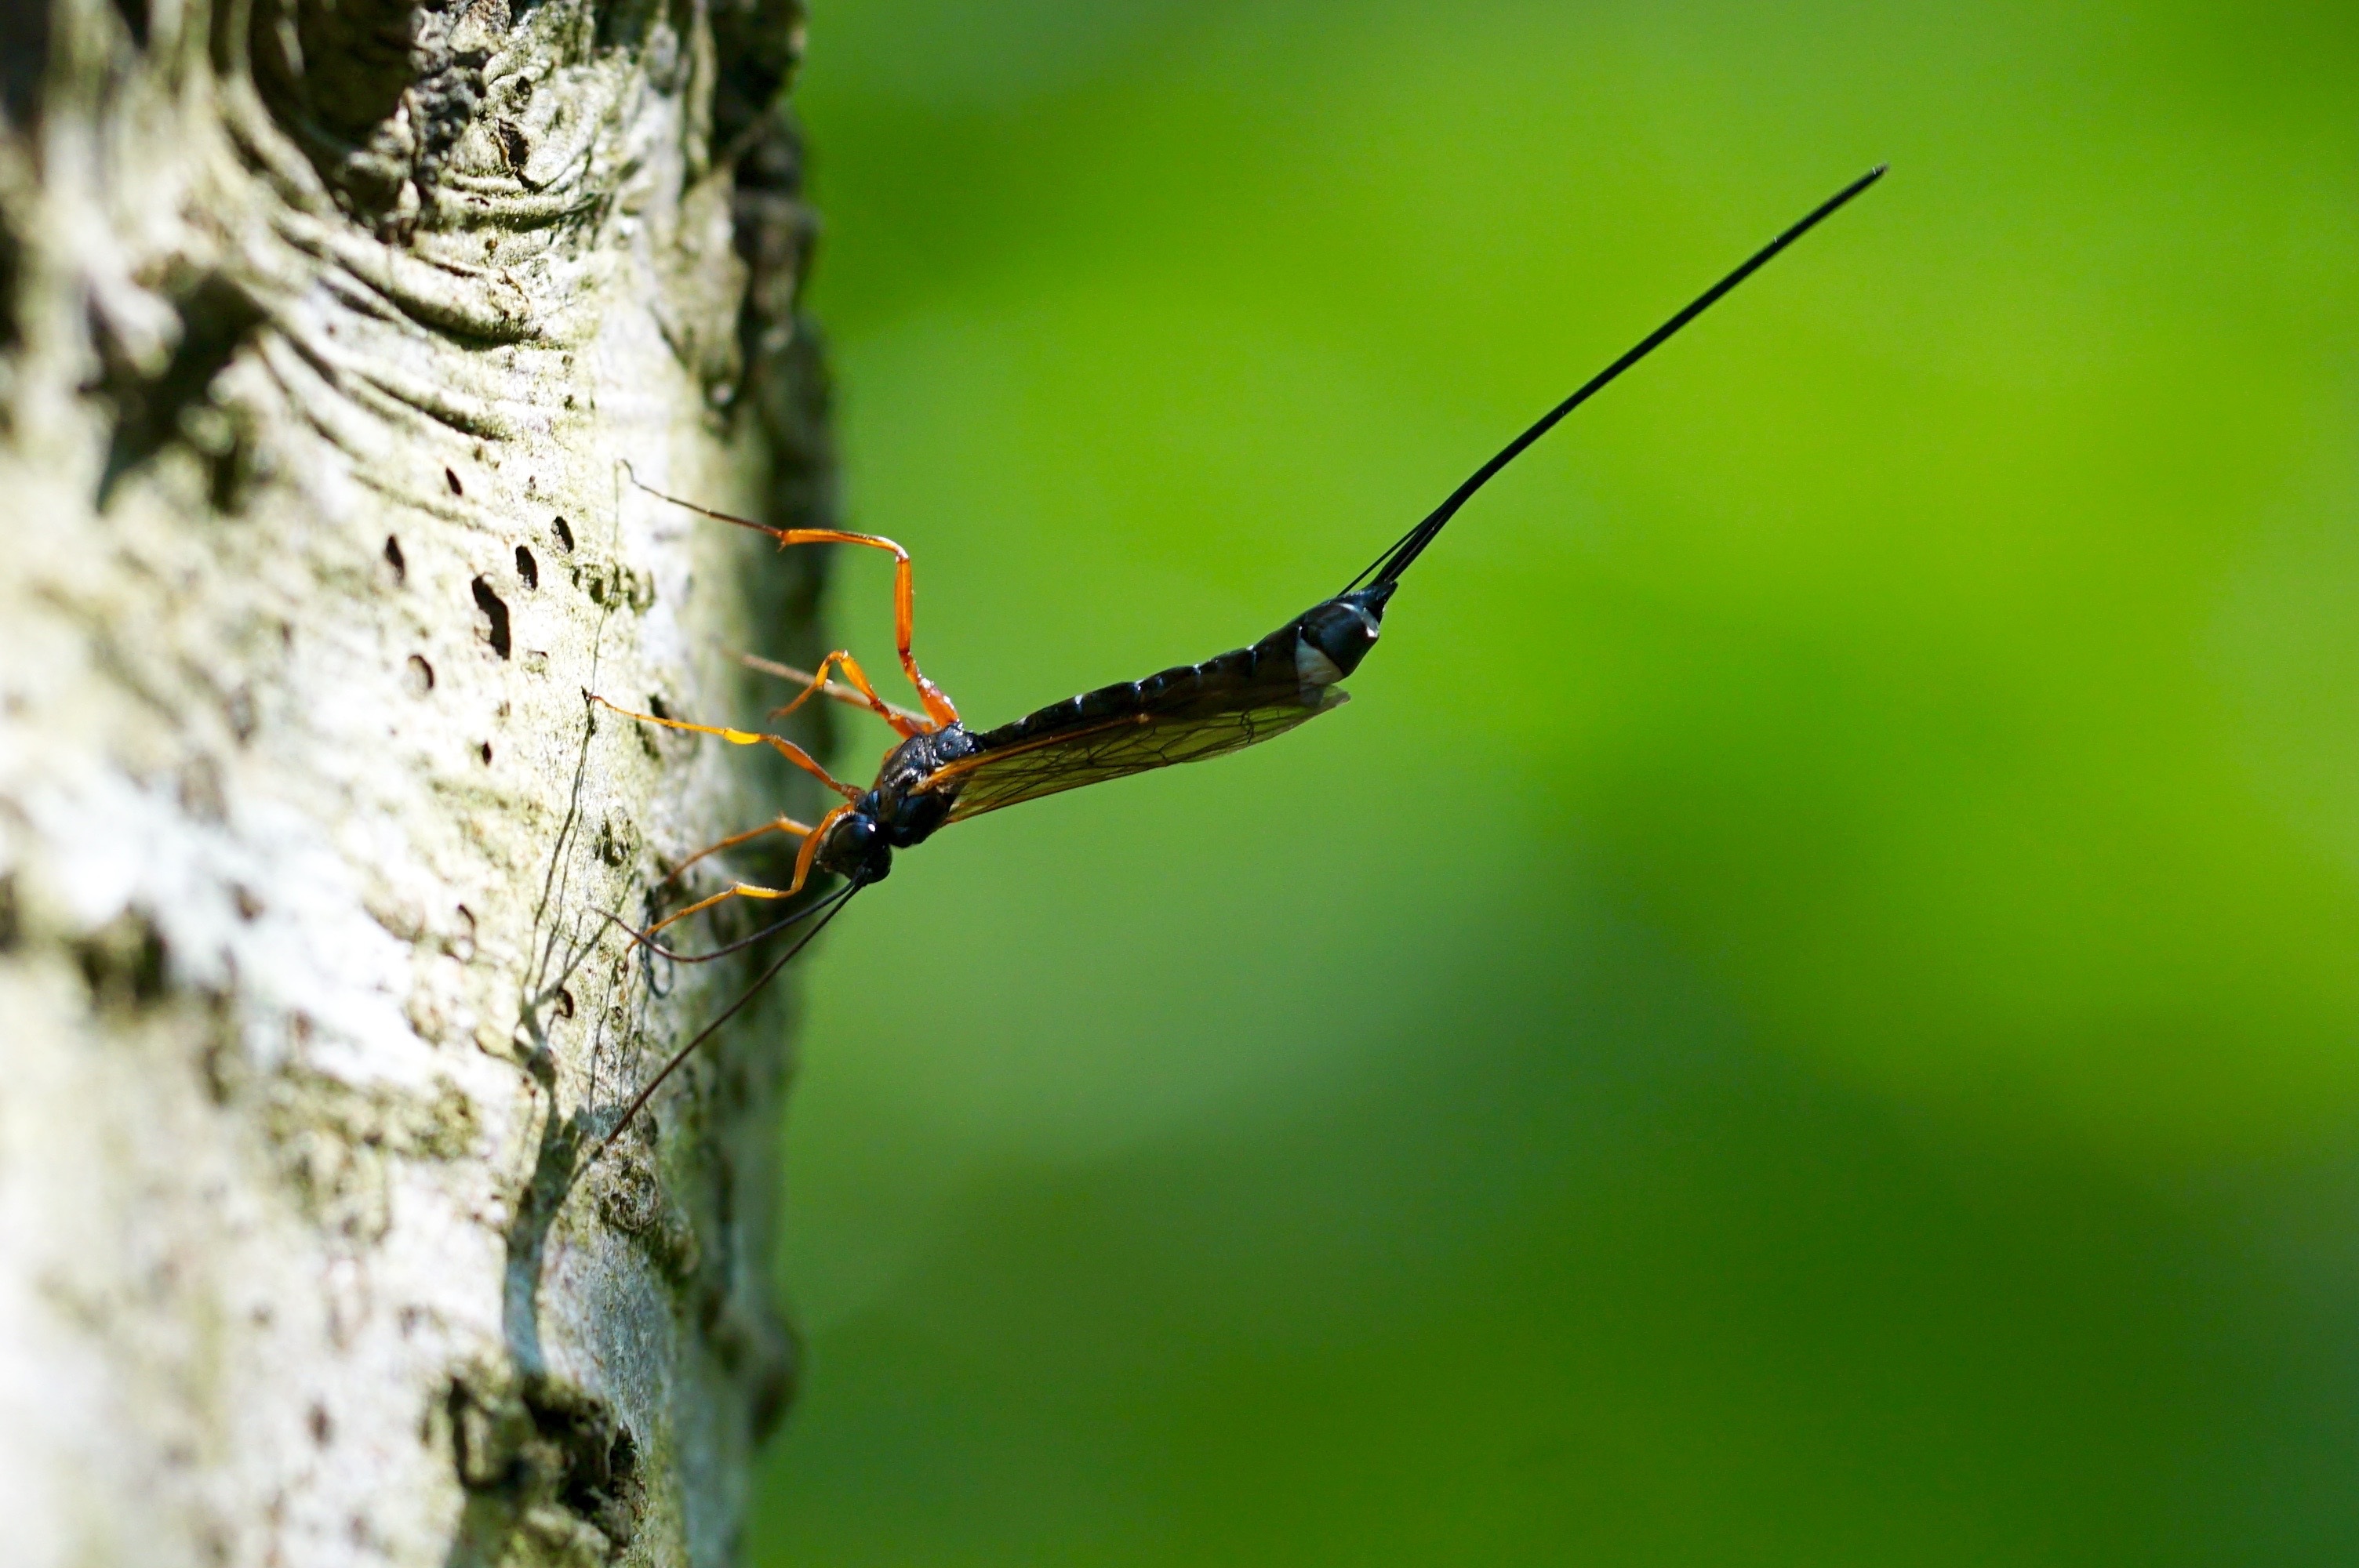
tree, nature, branch, photography, leaf, flower, green, insect, flora, fauna, invertebrate, twig, close up, wasp, tree bark, sting, macro photography, plant stem